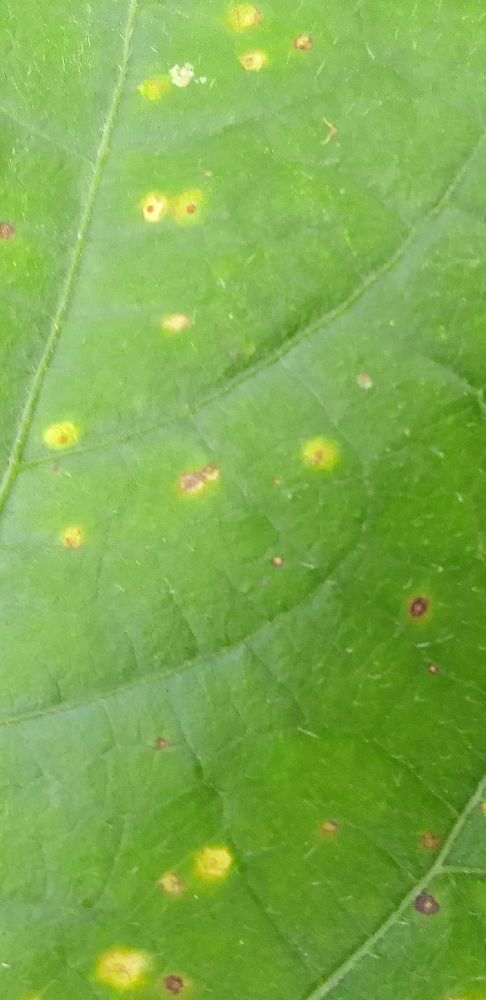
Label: rust